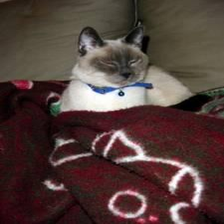
Species: cat
Breed: Siamese